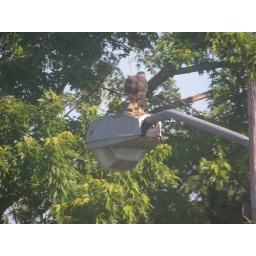
This is the street light in front of my house. I took this shot from my bedroom or the hall window.